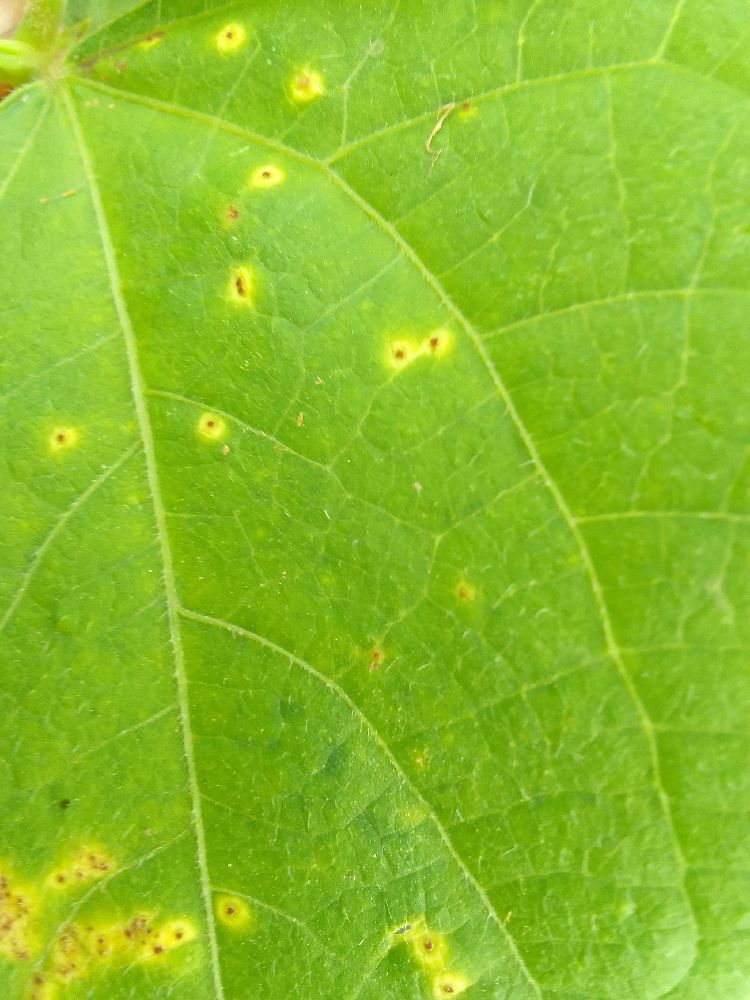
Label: rust